Nec pluribus impar

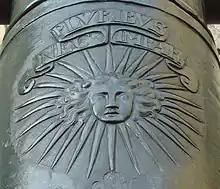
The "Nec pluribus impar" motto and the sun-king emblem, on a de Vallière gun, 1745.

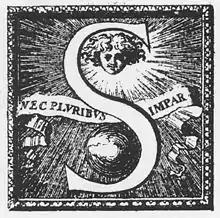
The "S" letter (for Sun) with the motto "Nec pluribus impar". "Dictionnaire de l'Académie Française", 1694.

Nec pluribus impar (literally: "Not unequal to many") is a Latin motto adopted by Louis XIV of France from 1658. It was often inscribed together with the symbol of the "Sun King": a head within rays of sunlight. Apparently a play on the ancient motto "nec plus ultra" ("beyond which (there is) nothing more") ("pluribus" being the dative and ablative plural forms of "plus" and "impar" rhyming with "ultra"), its meaning has always been obscure.